Lowrider bicycle

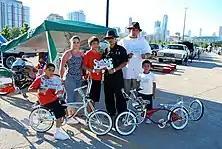
Family photo with lowrider bicycles at the Chicago SuperShow (2010)

A lowrider bicycle is a highly customized bicycle with styling inspired by lowrider cars. These bikes often feature a long, curved banana seat with a sissy bar and very tall upward-swept ape hanger handlebars. A lot of chrome, velvet, and overspoked wheels are common accessories to these custom bicycles.